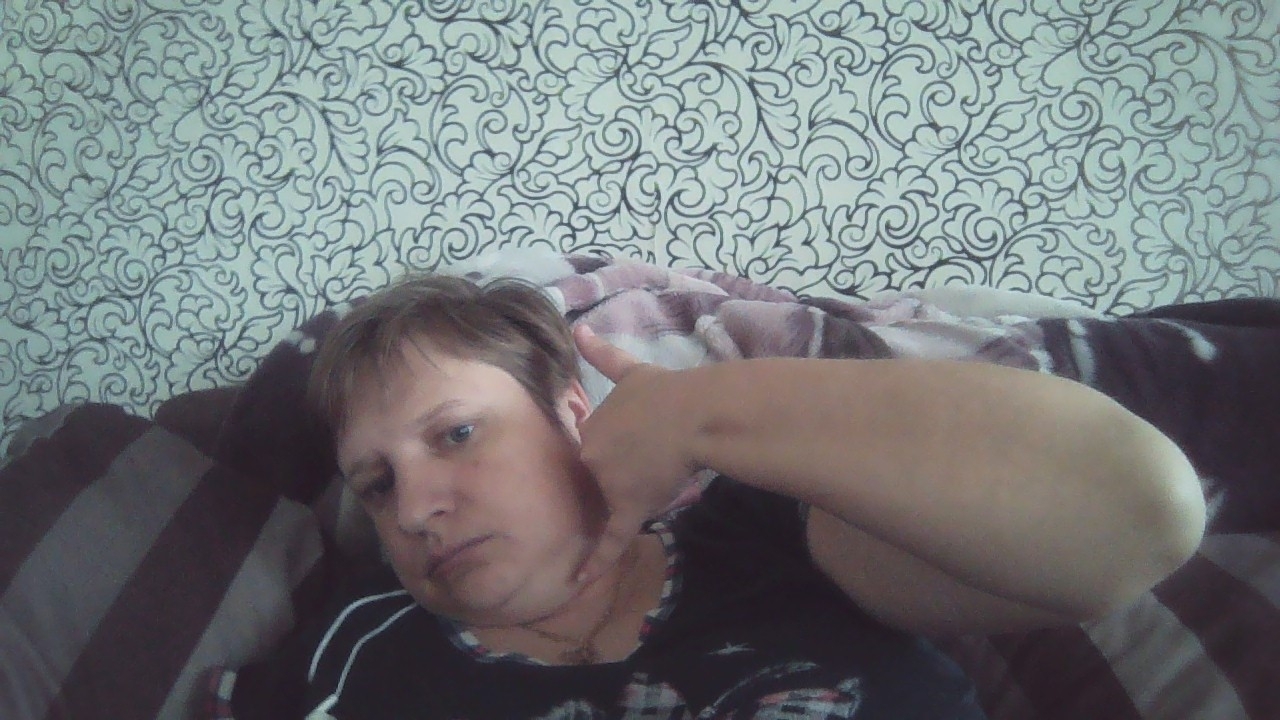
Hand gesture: call